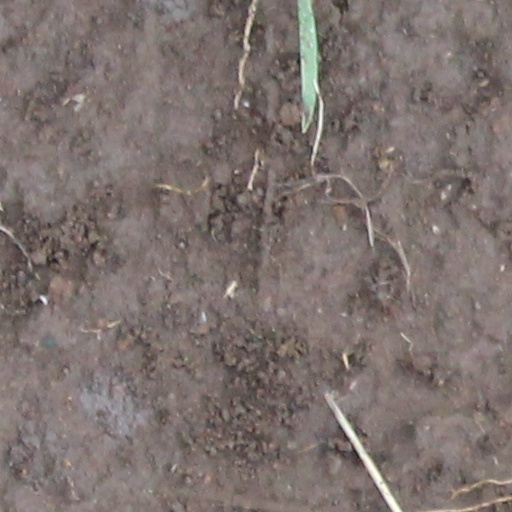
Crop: wheat